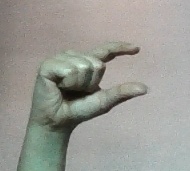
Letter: dal